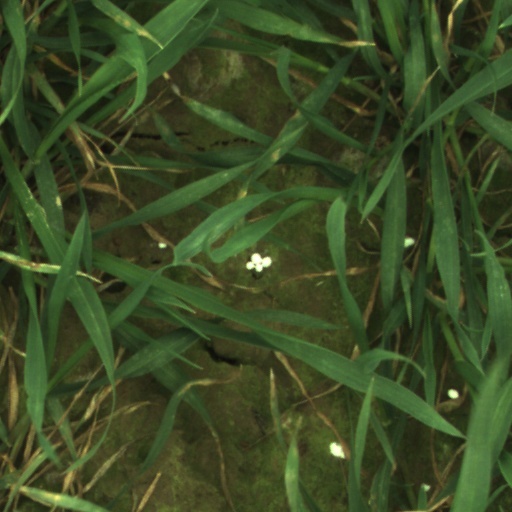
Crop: wheat